Privatdozent

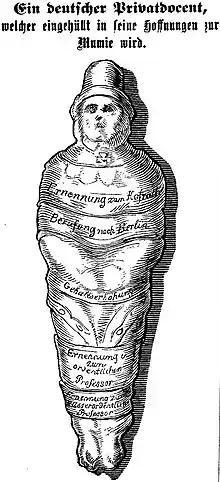
Caricature of a Privatdozent from German satirical periodical "Fliegende Blätter" (1848): "A German Privatdozent who, wrapped up in his hopes, turns into a mummy."

Privatdozent (for men) or Privatdozentin (for women), abbreviated PD, P.D. or Priv.-Doz., is an academic title conferred at some European universities, especially in German-speaking countries, to someone who holds certain formal qualifications that denote an ability ("facultas docendi") and permission to teach ("venia legendi") a designated subject at the highest level. To be granted the title Priv.-Doz. by a university, a recipient has to fulfill the criteria set by the university which usually require excellence in research, teaching, and further education. In its current usage, the title indicates that the holder has completed their habilitation and is therefore granted permission to teach and examine students independently without having a full professorship (chair). With respect to the level of academic achievement, the title of "Privatdozent" is comparable to that of an Associate Professor (United States), Senior Lecturer (United Kingdom), or "maître de conférences détenteur de l'habilitation à diriger des recherches (HDR)" (France). However, unlike the Associate Professors in North America, PD titles are not always linked to tenured academic positions and do not always imply the role of a Principal Investigator.